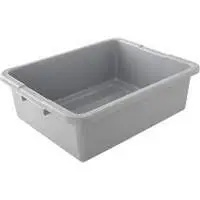
Bus/Utility Boxes - Grey, 5" x h, 15" x d, 20" x l, Plastic
Brand: PBJ Cleaning Depot Group
Category: Business & Industrial > Food Service > Bus Tubs